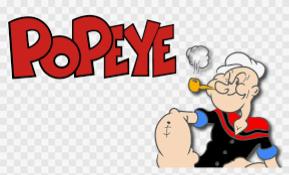
Portrait style: Cartoon Portrait